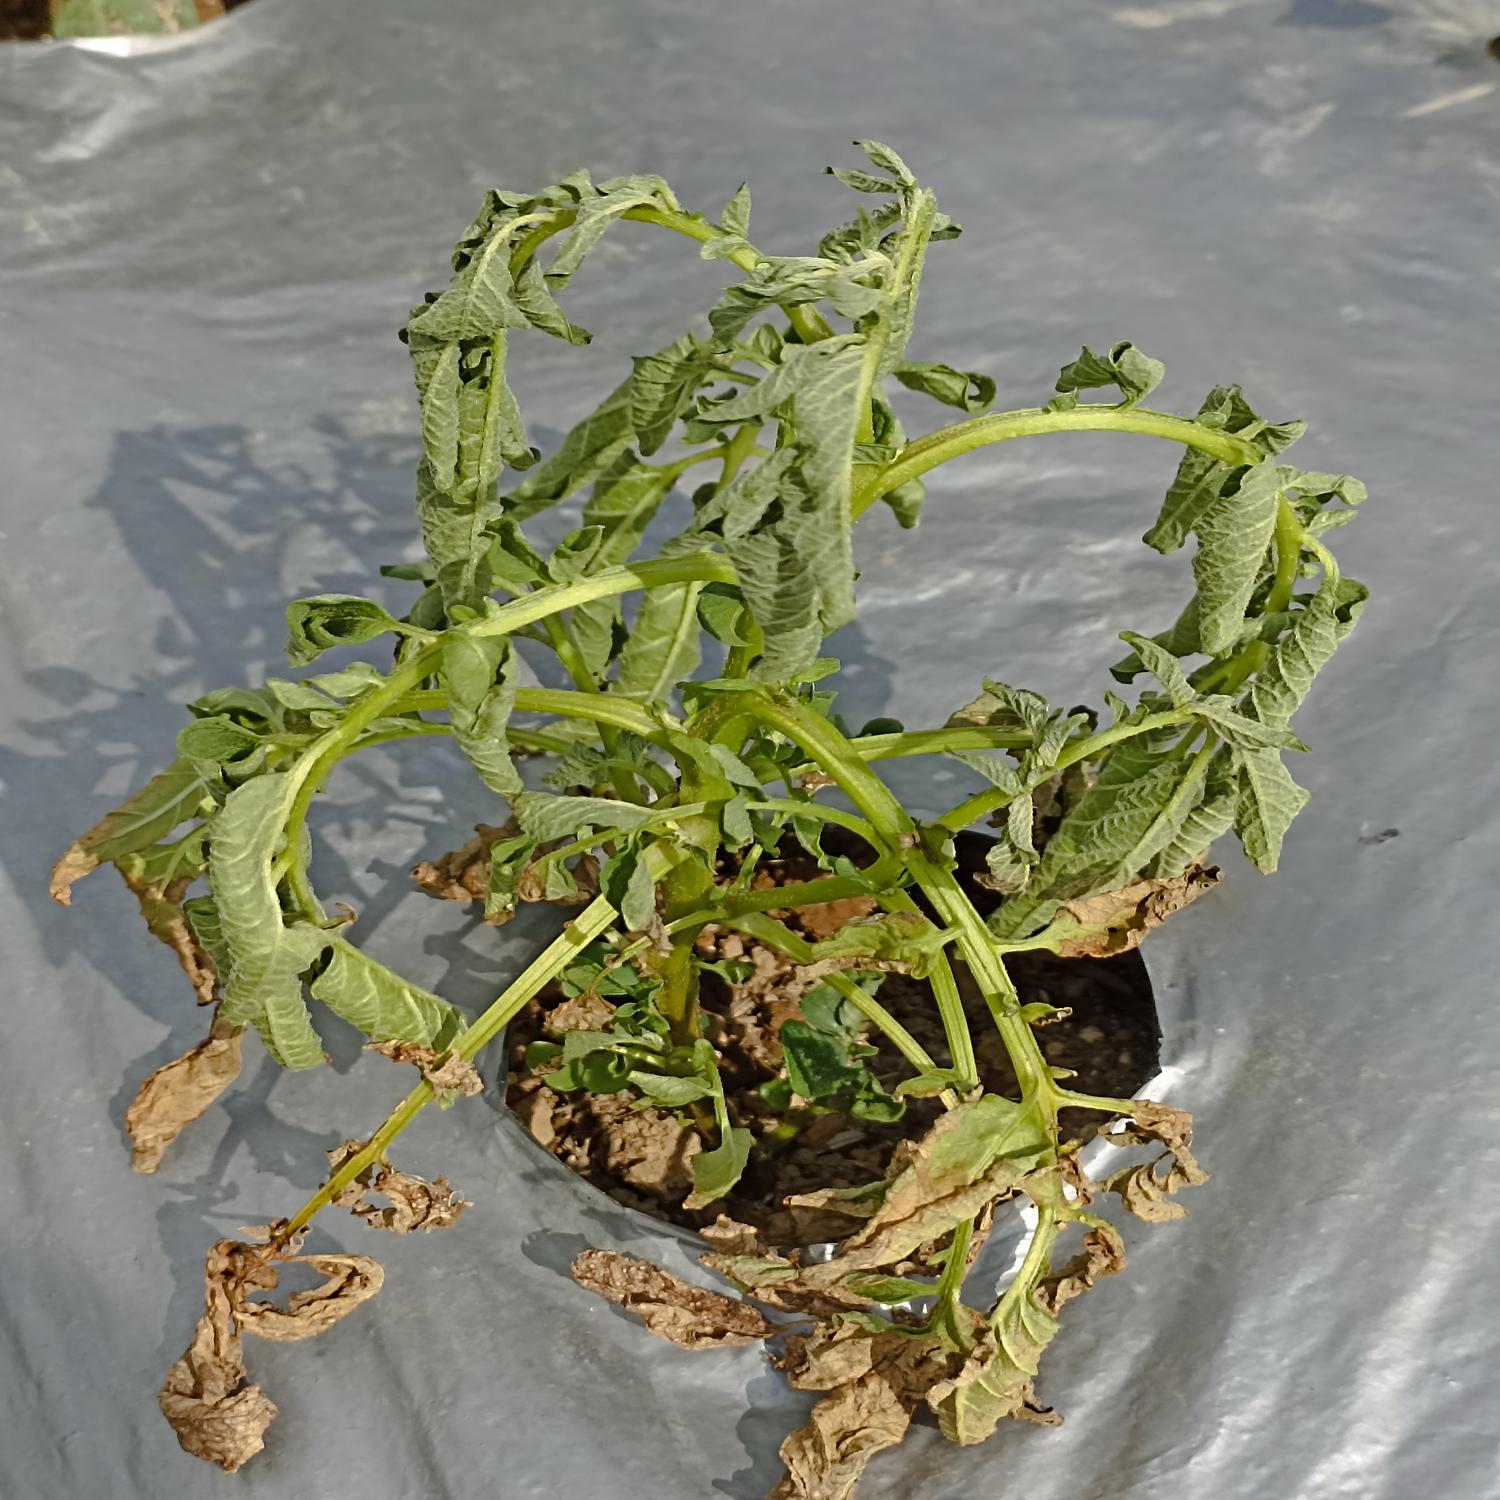
Etiqueta: Pudricion_Parda